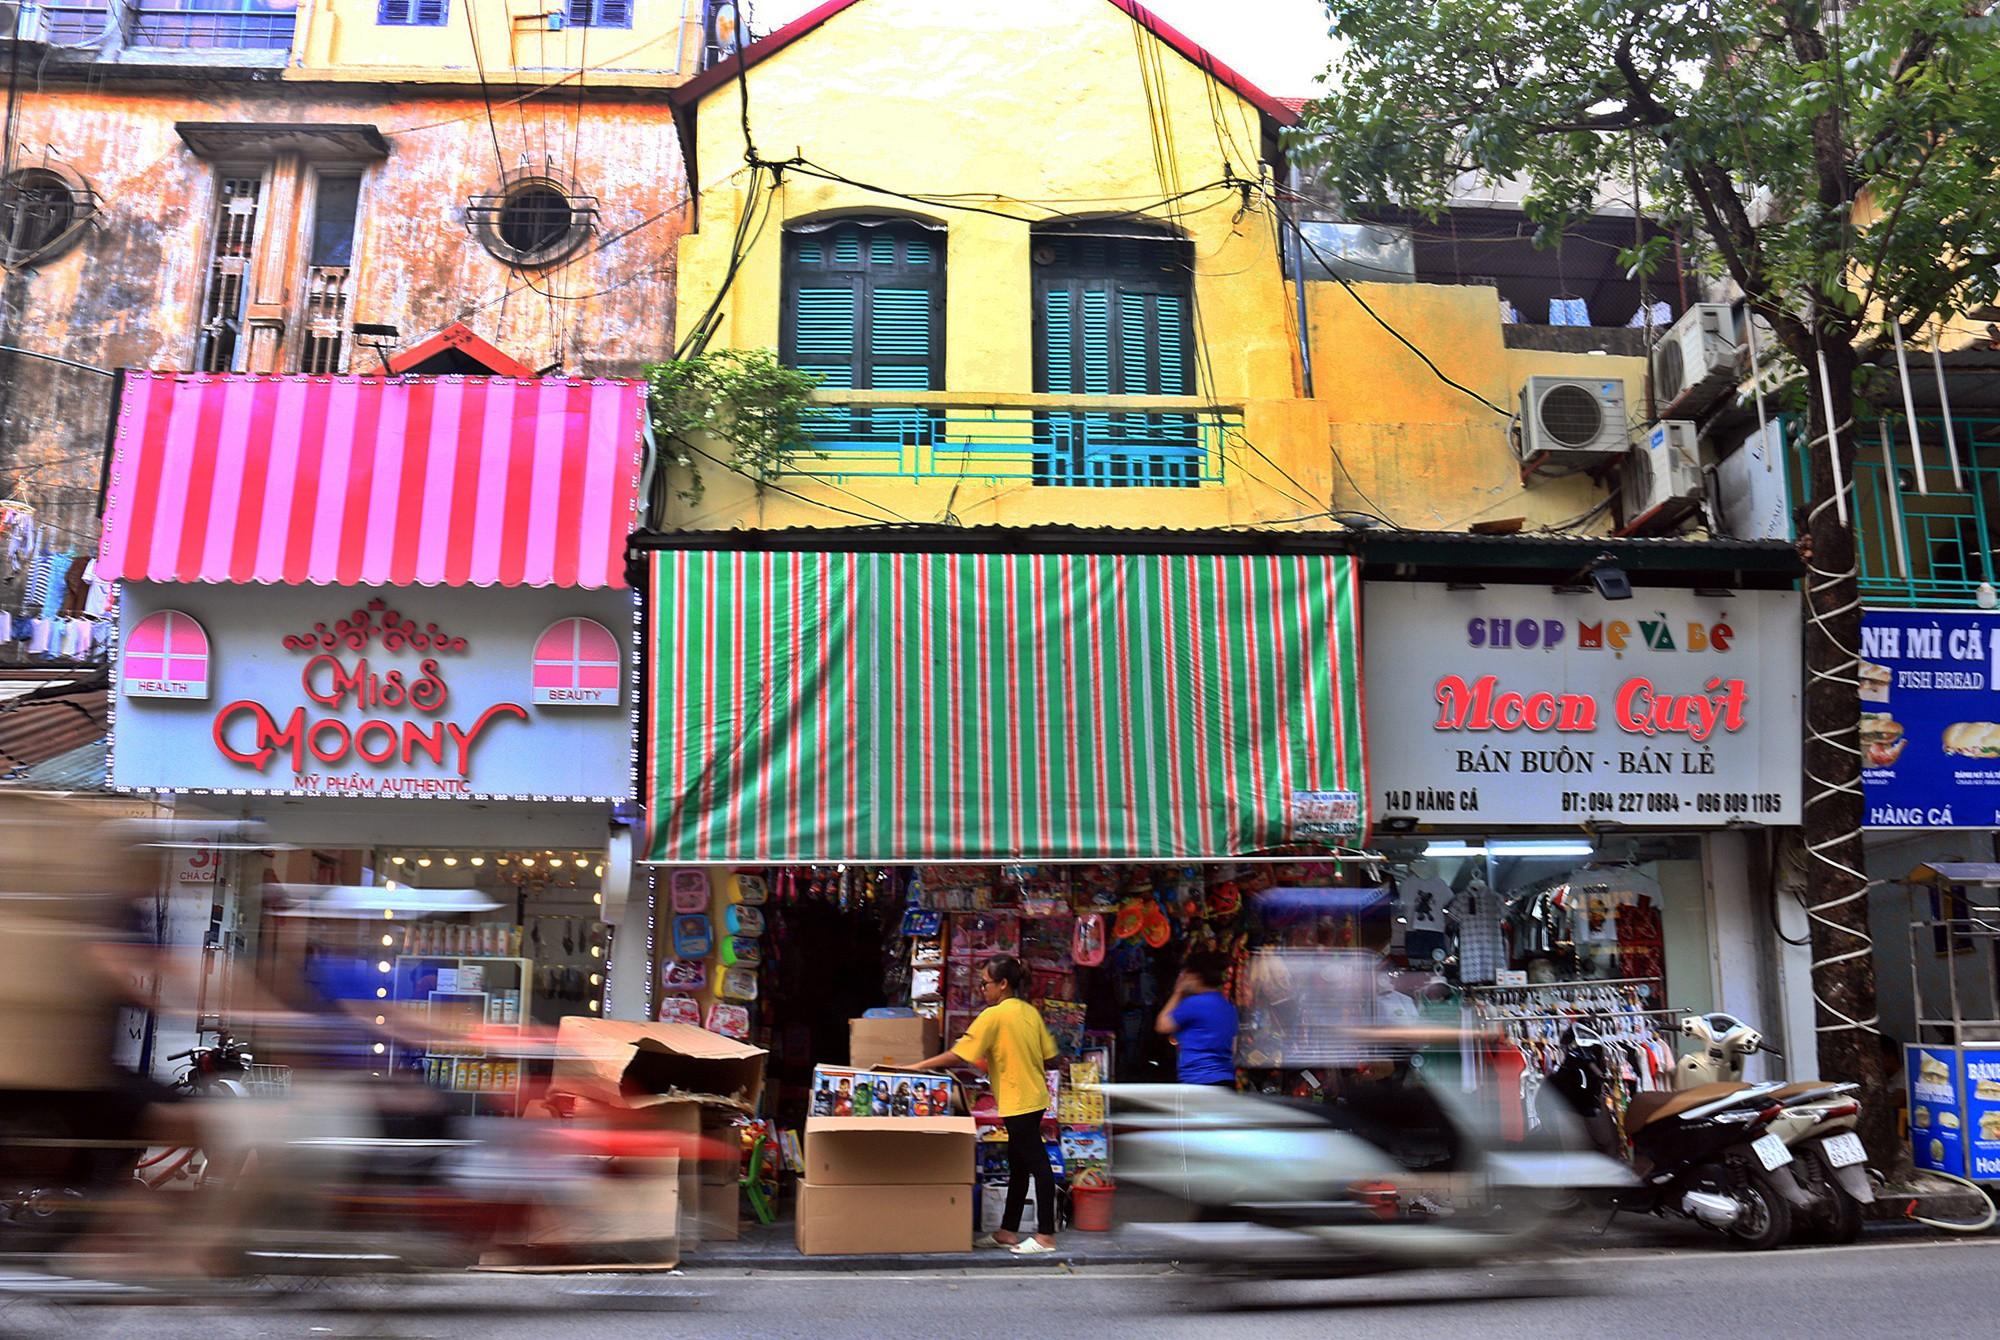
có một vài cửa hàng xuất hiện ở trên phố